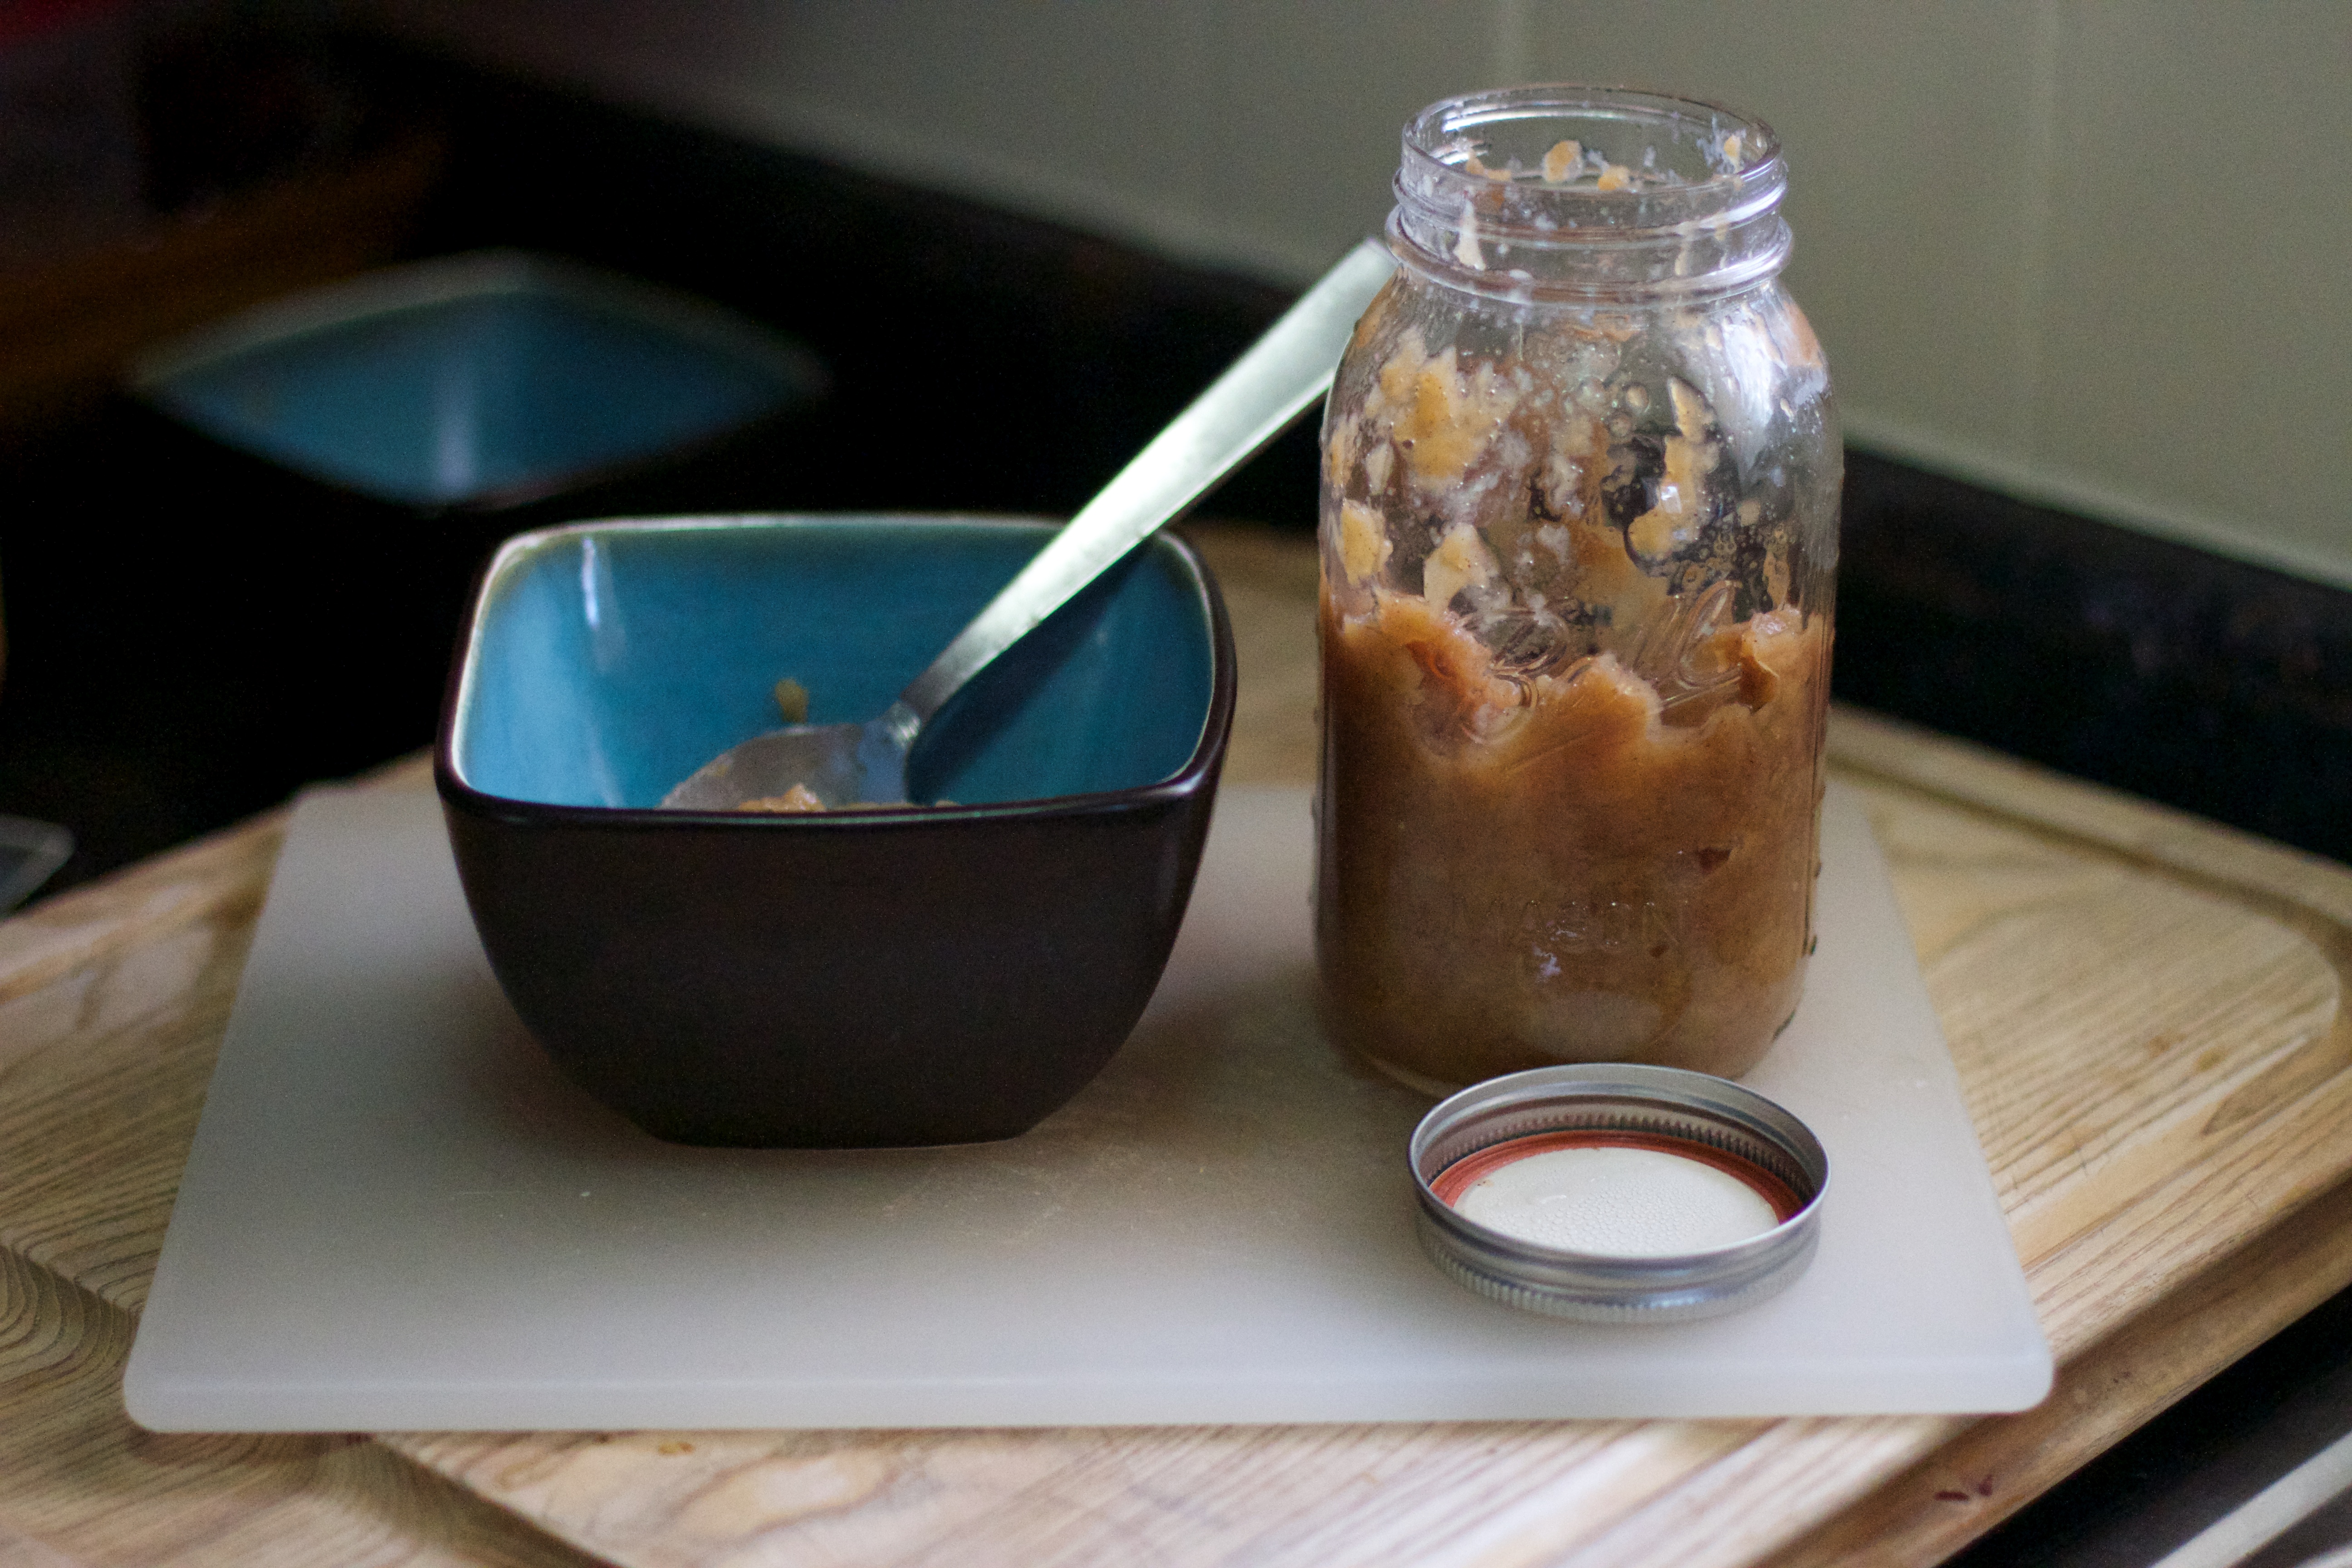
apple, dish, meal, food, produce, drink, breakfast, cuisine